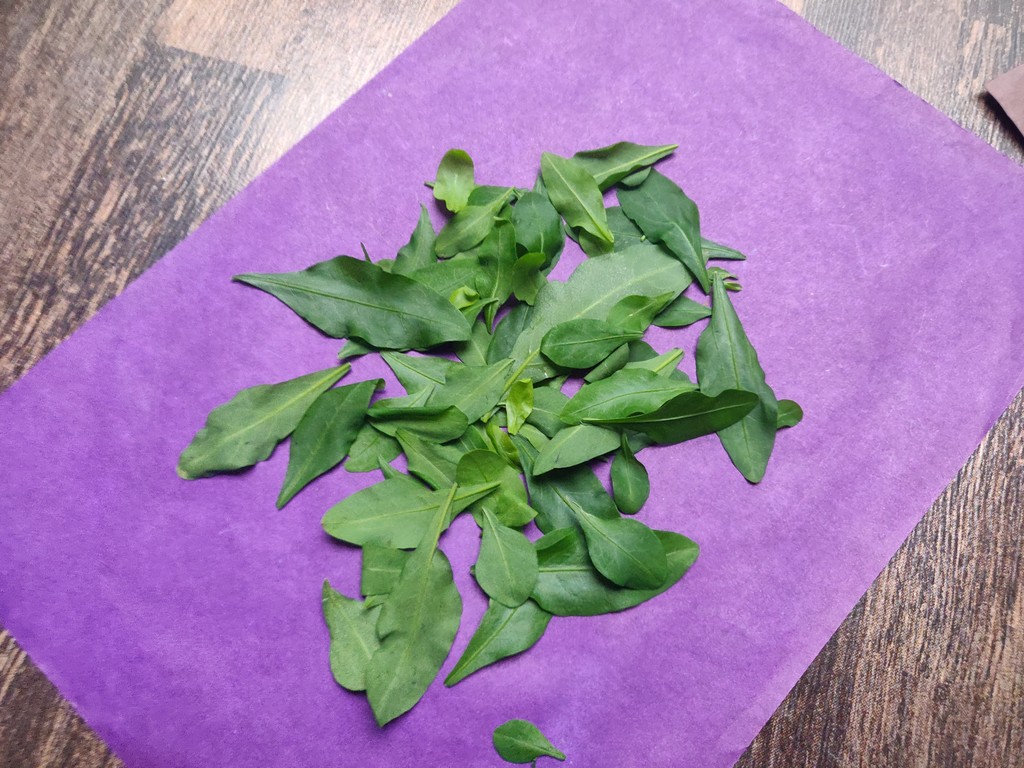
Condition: Healthy
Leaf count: multiple
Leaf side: unknown